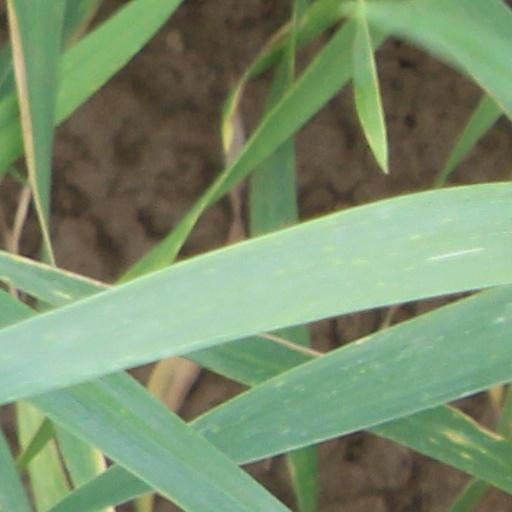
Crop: wheat